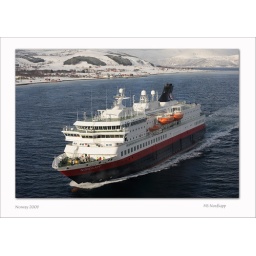
As we drove over the bridge to get back on board, our boat went under the bridge. Perfect timing.